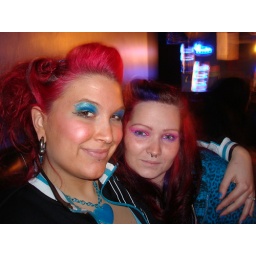
Me &amp;amp; Tierra waiting in the bar for the Horrorpop's to go on...We are 2 red hot mamma's!